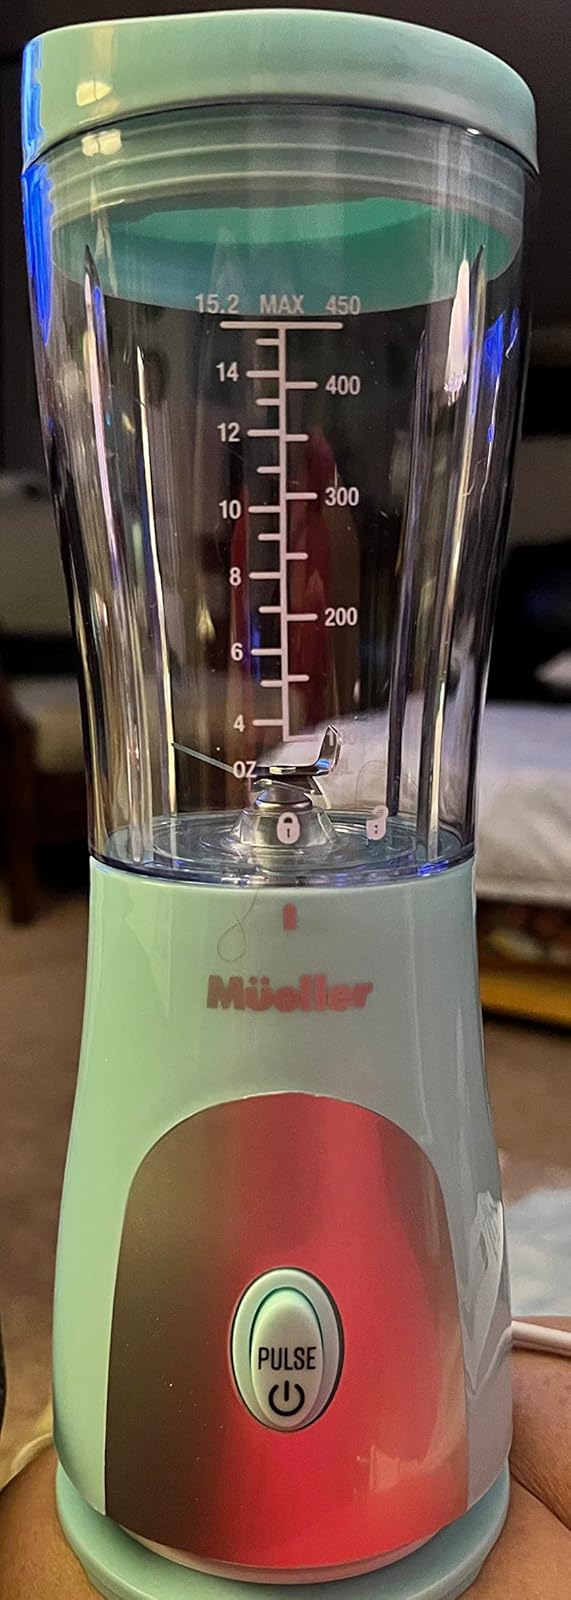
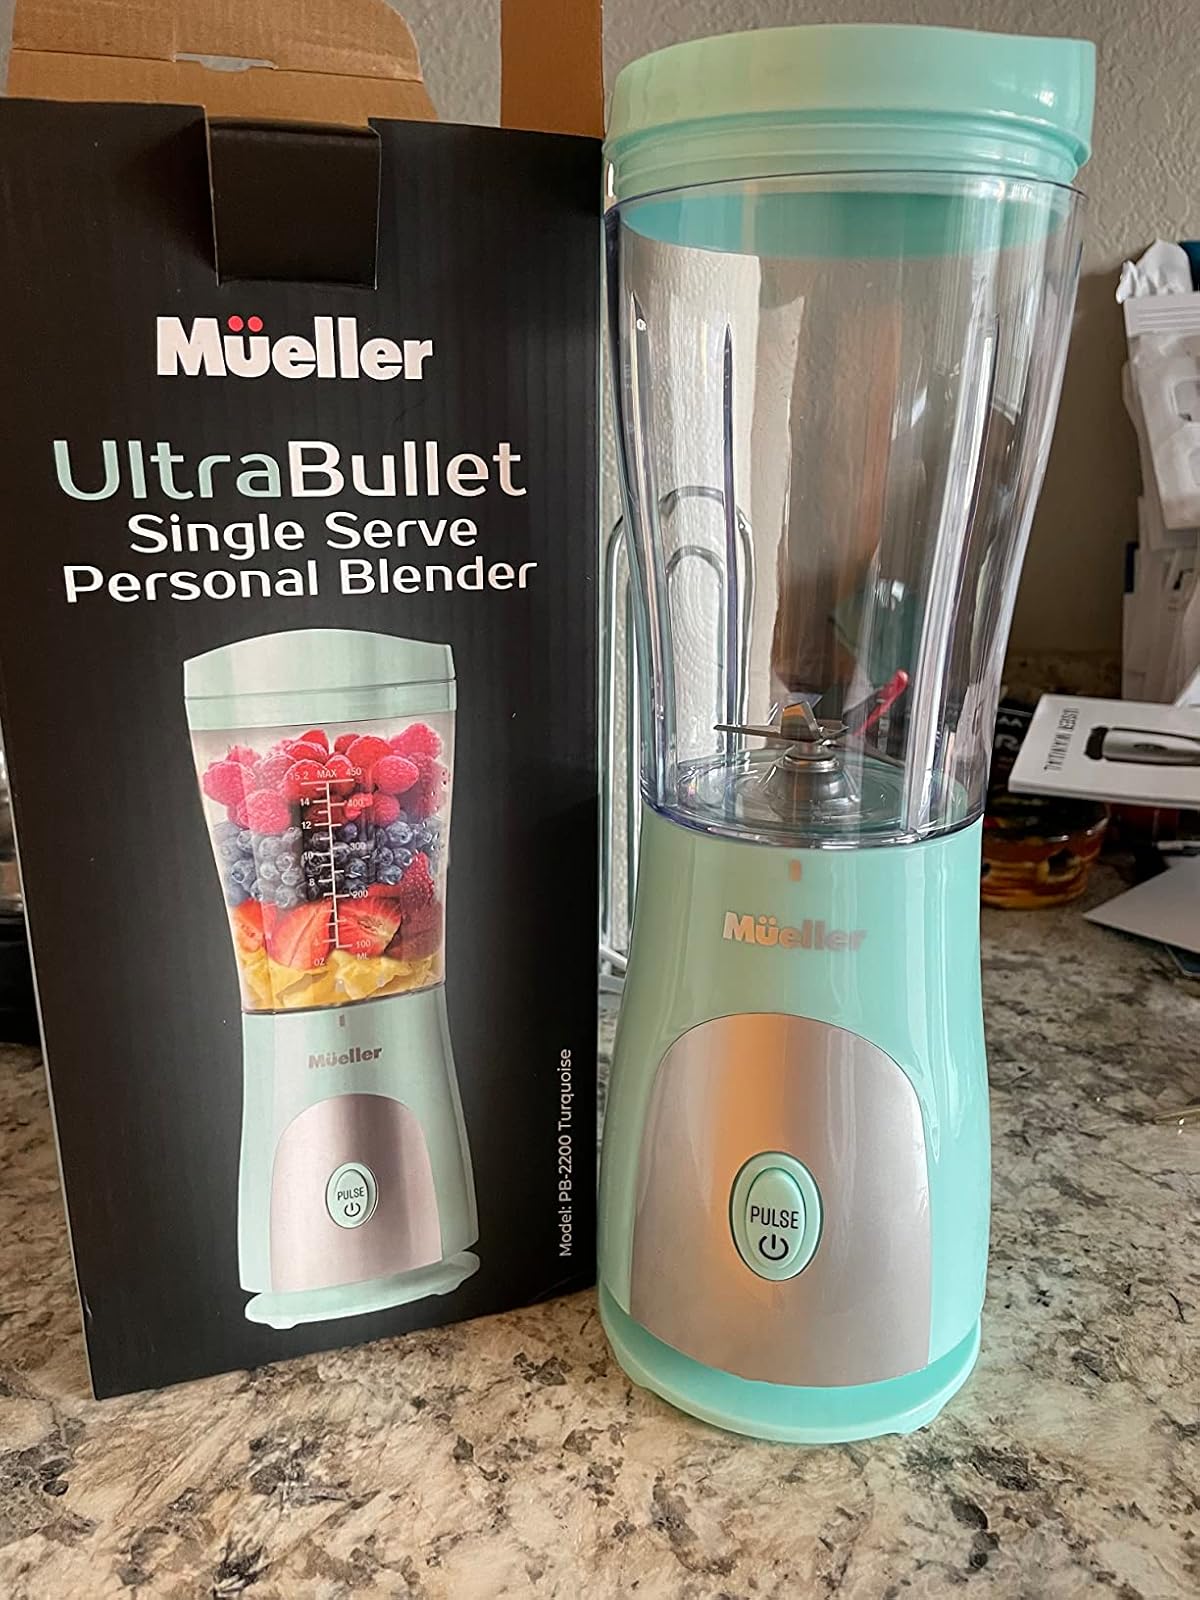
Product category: items_blender
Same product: yes